Hotel Menlo

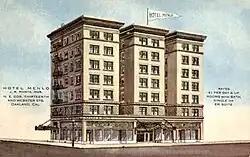
Hotel Menlo

Hotel Menlo is a historical building in Oakland, California. The Hotel Menlo was built in 1911. The building was listed on the National Register of Historic Places on December 29, 2020. The Hotel Menlo was founded on June 1, 1914, in downtown Oakland. Myers and White Company built the hotel and had J.R. Points operate the hotel. (This Hotel Menlo should not be confused with the 1901 Hotel Menlo also called the Lillard or Lillard House in Oakland.) The historical Hotel Menlo was closed due to age and converted a residence hotel. Then to the Empyrean Towers Apartments owned by Richard Singer. Richard Singer had trouble with the law over Empyrean Towers Apartments and went to jail. The seven-story building as two U-shaped floor giving the upper floors more windows. The building is noted for having the oldest working elevator in Oakland. The building had been updated to offer newer and safer apartments.